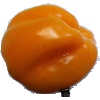
Label: Pepper Yellow 1